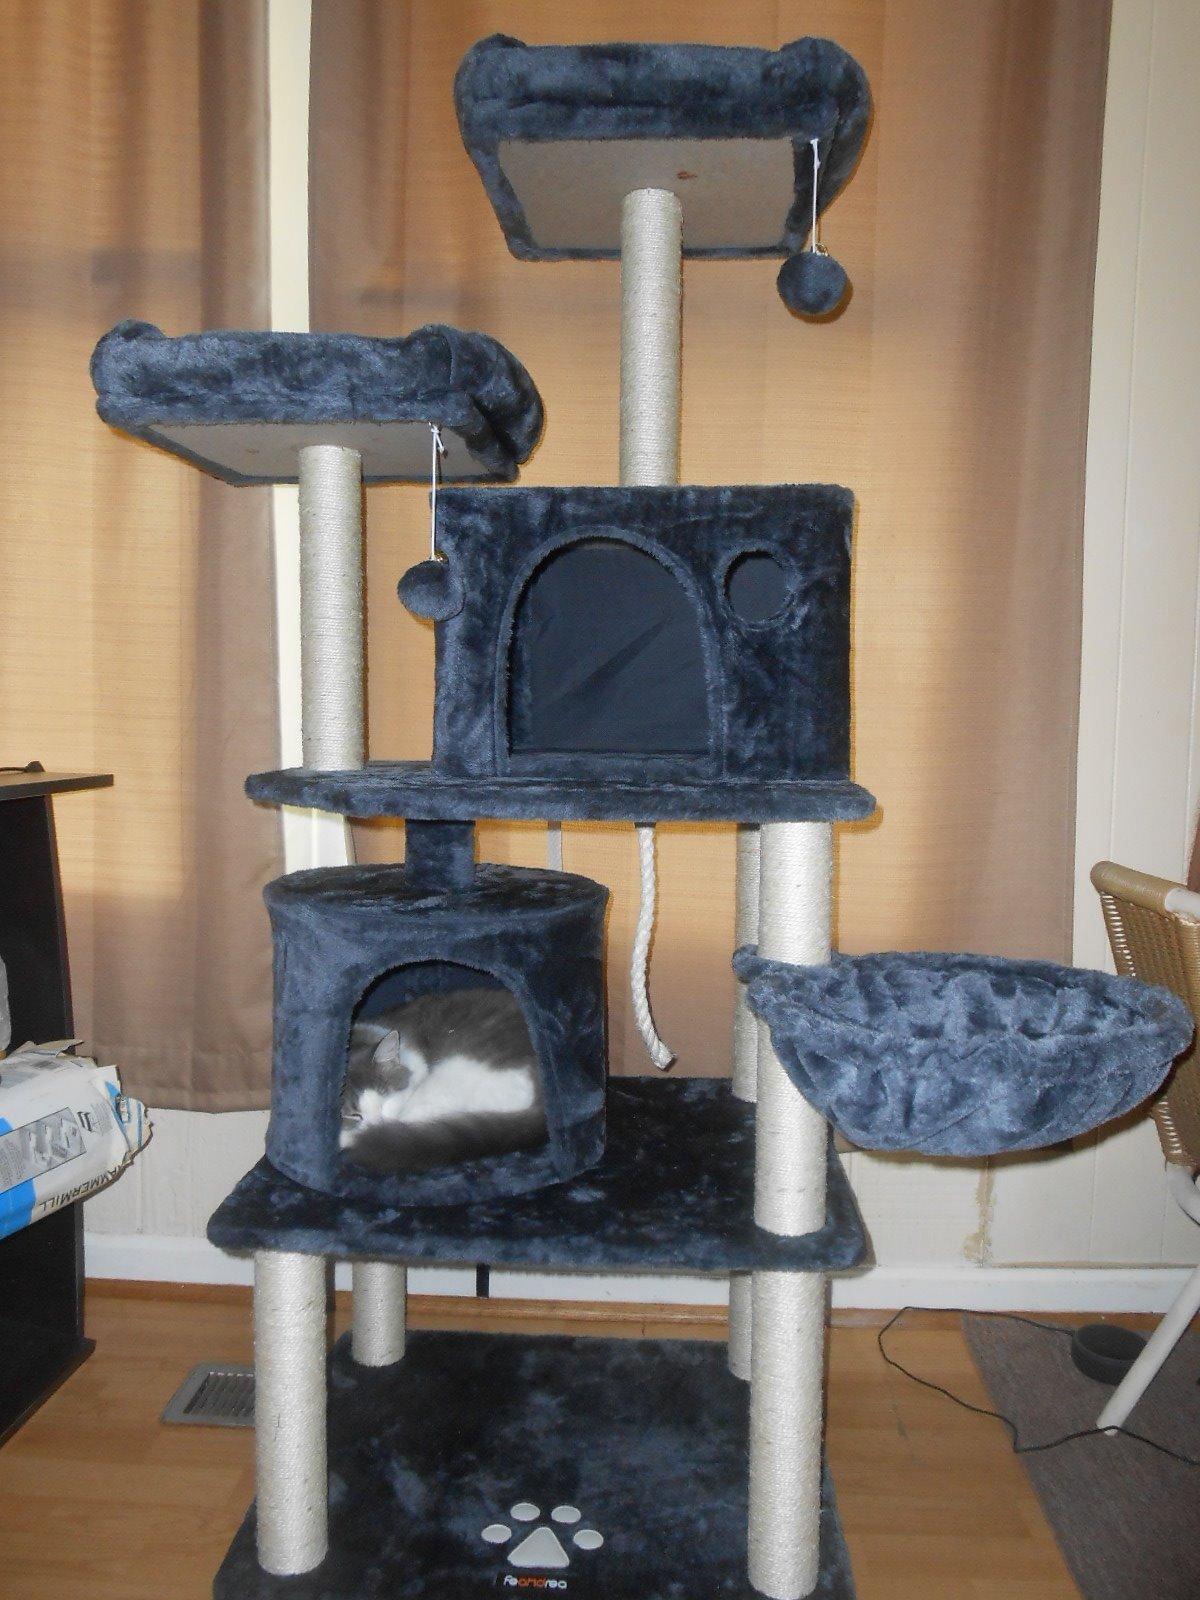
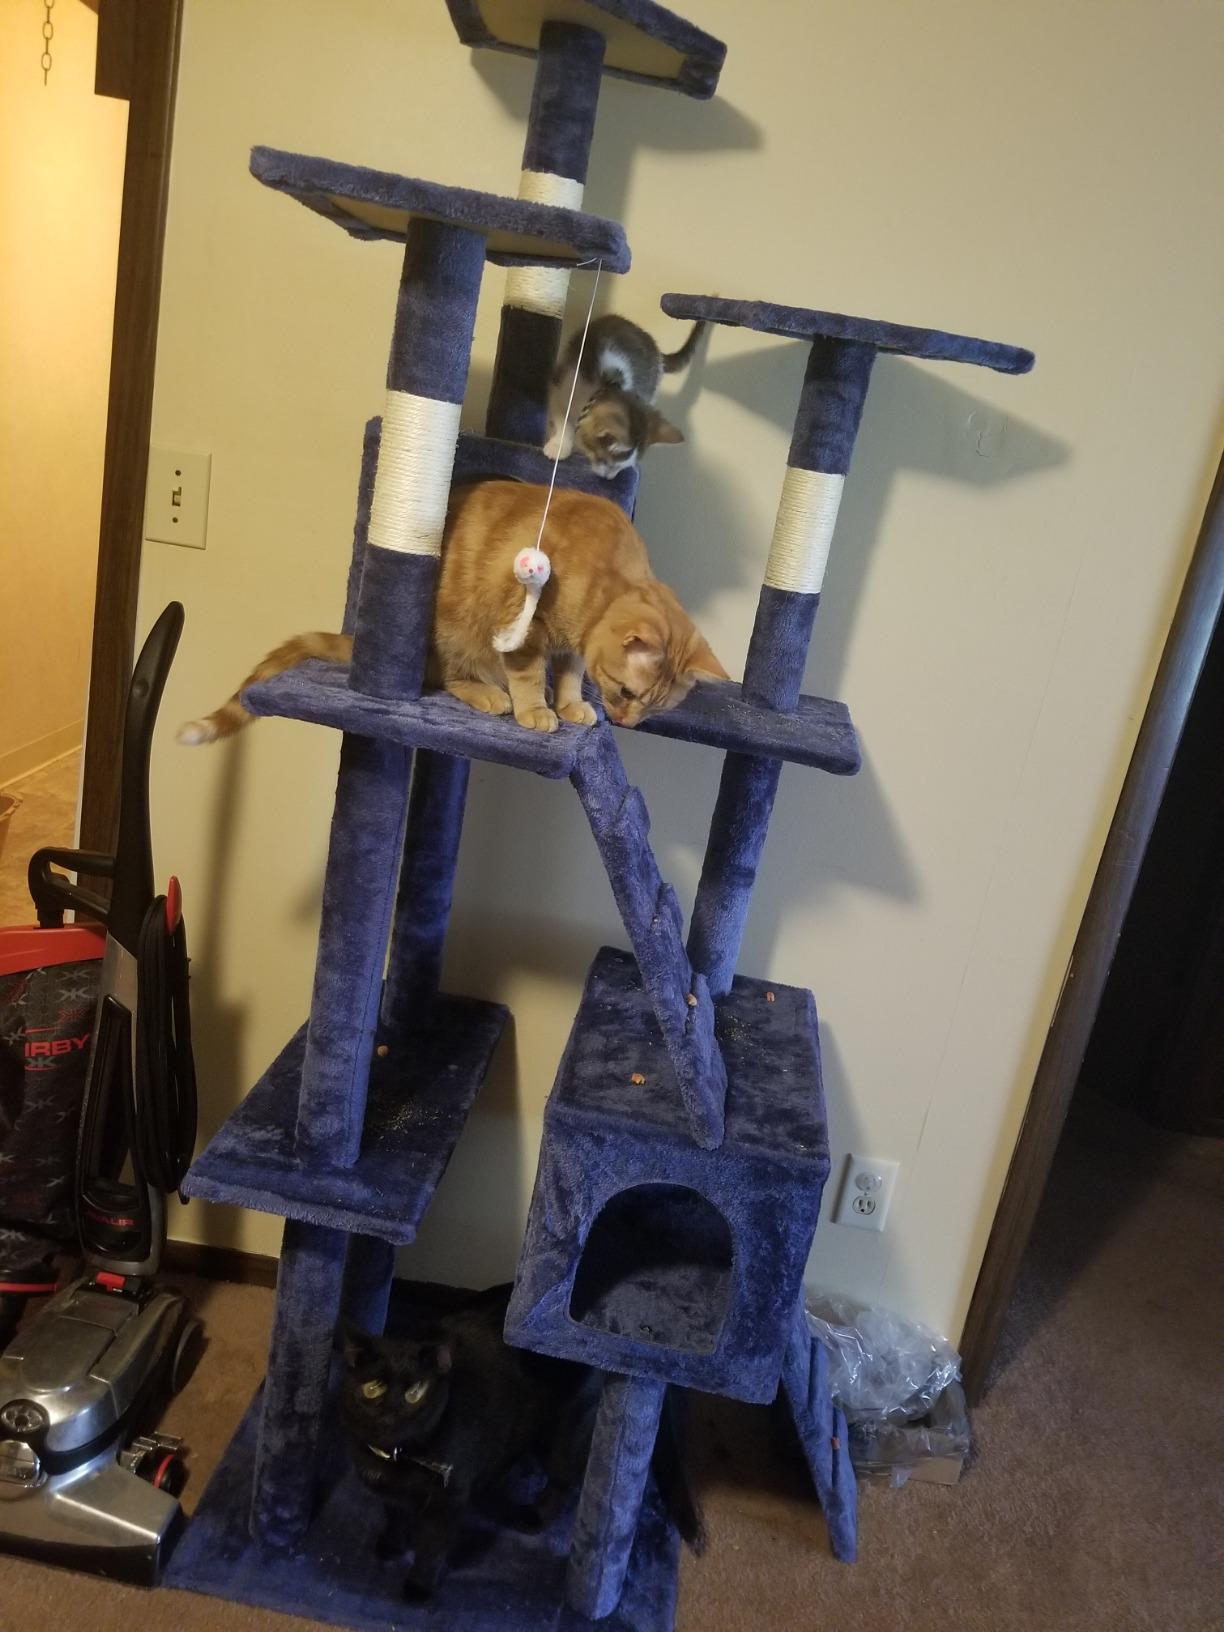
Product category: items_cat tree
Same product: no